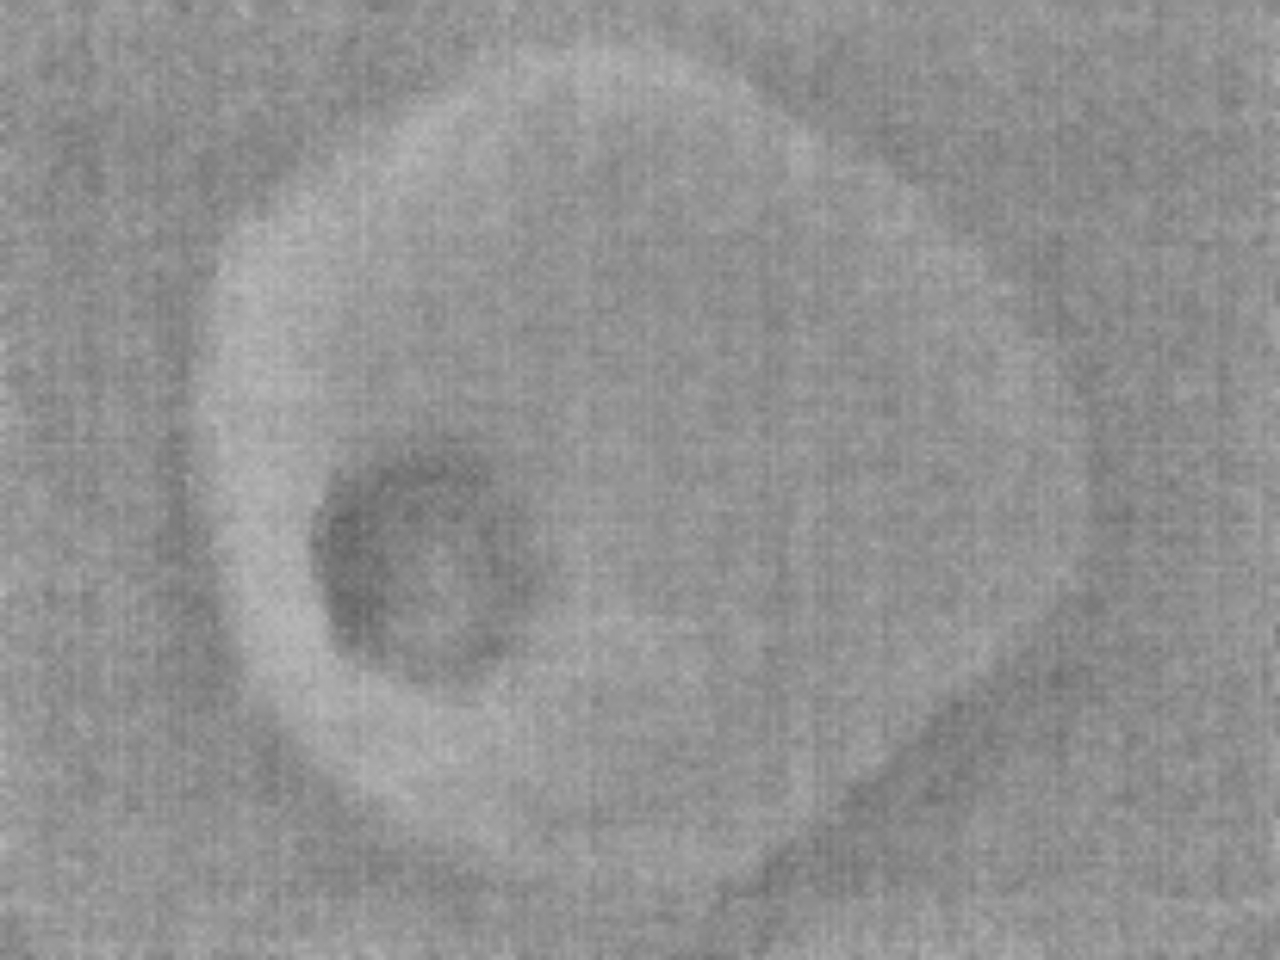
Label: No Defect